2020 Boost Mobile Super Trucks

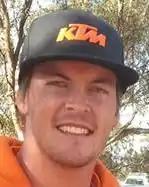
Although no standings were kept for the season, Toby Price would have recorded the most points under the series' points system

The 2020 Boost Mobile Super Trucks were the first season for the Boost Mobile Super Trucks, an Australian off-road racing series spawned as an offshoot of the American Stadium Super Trucks.